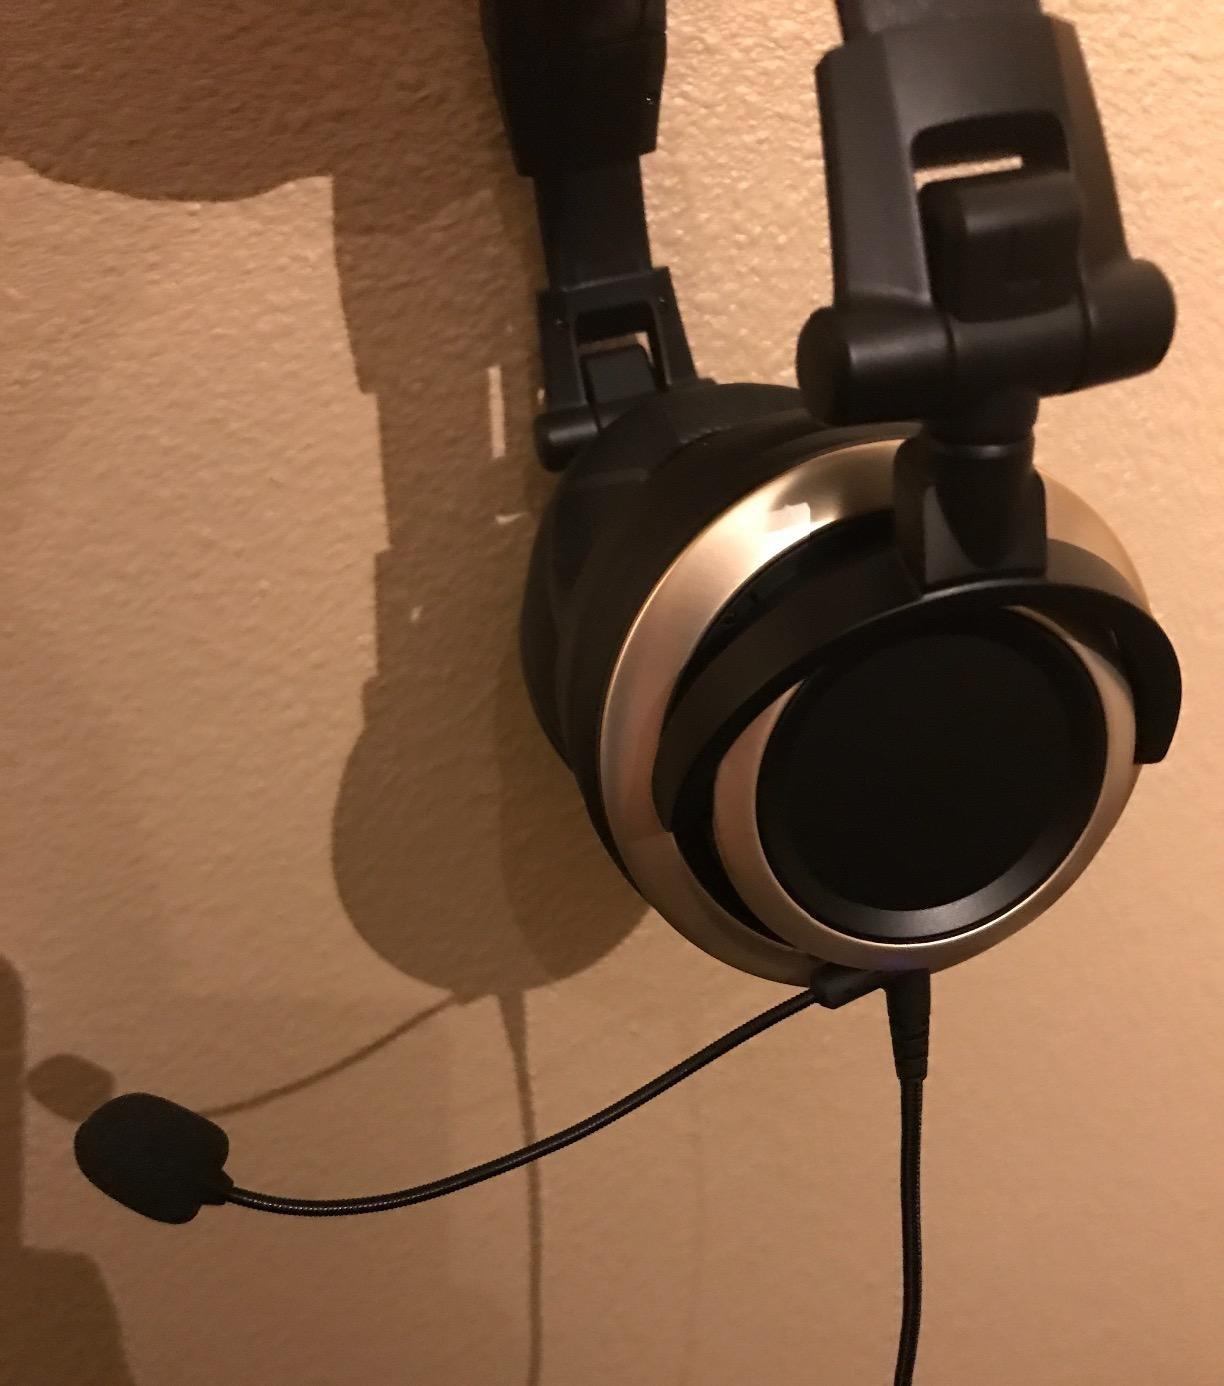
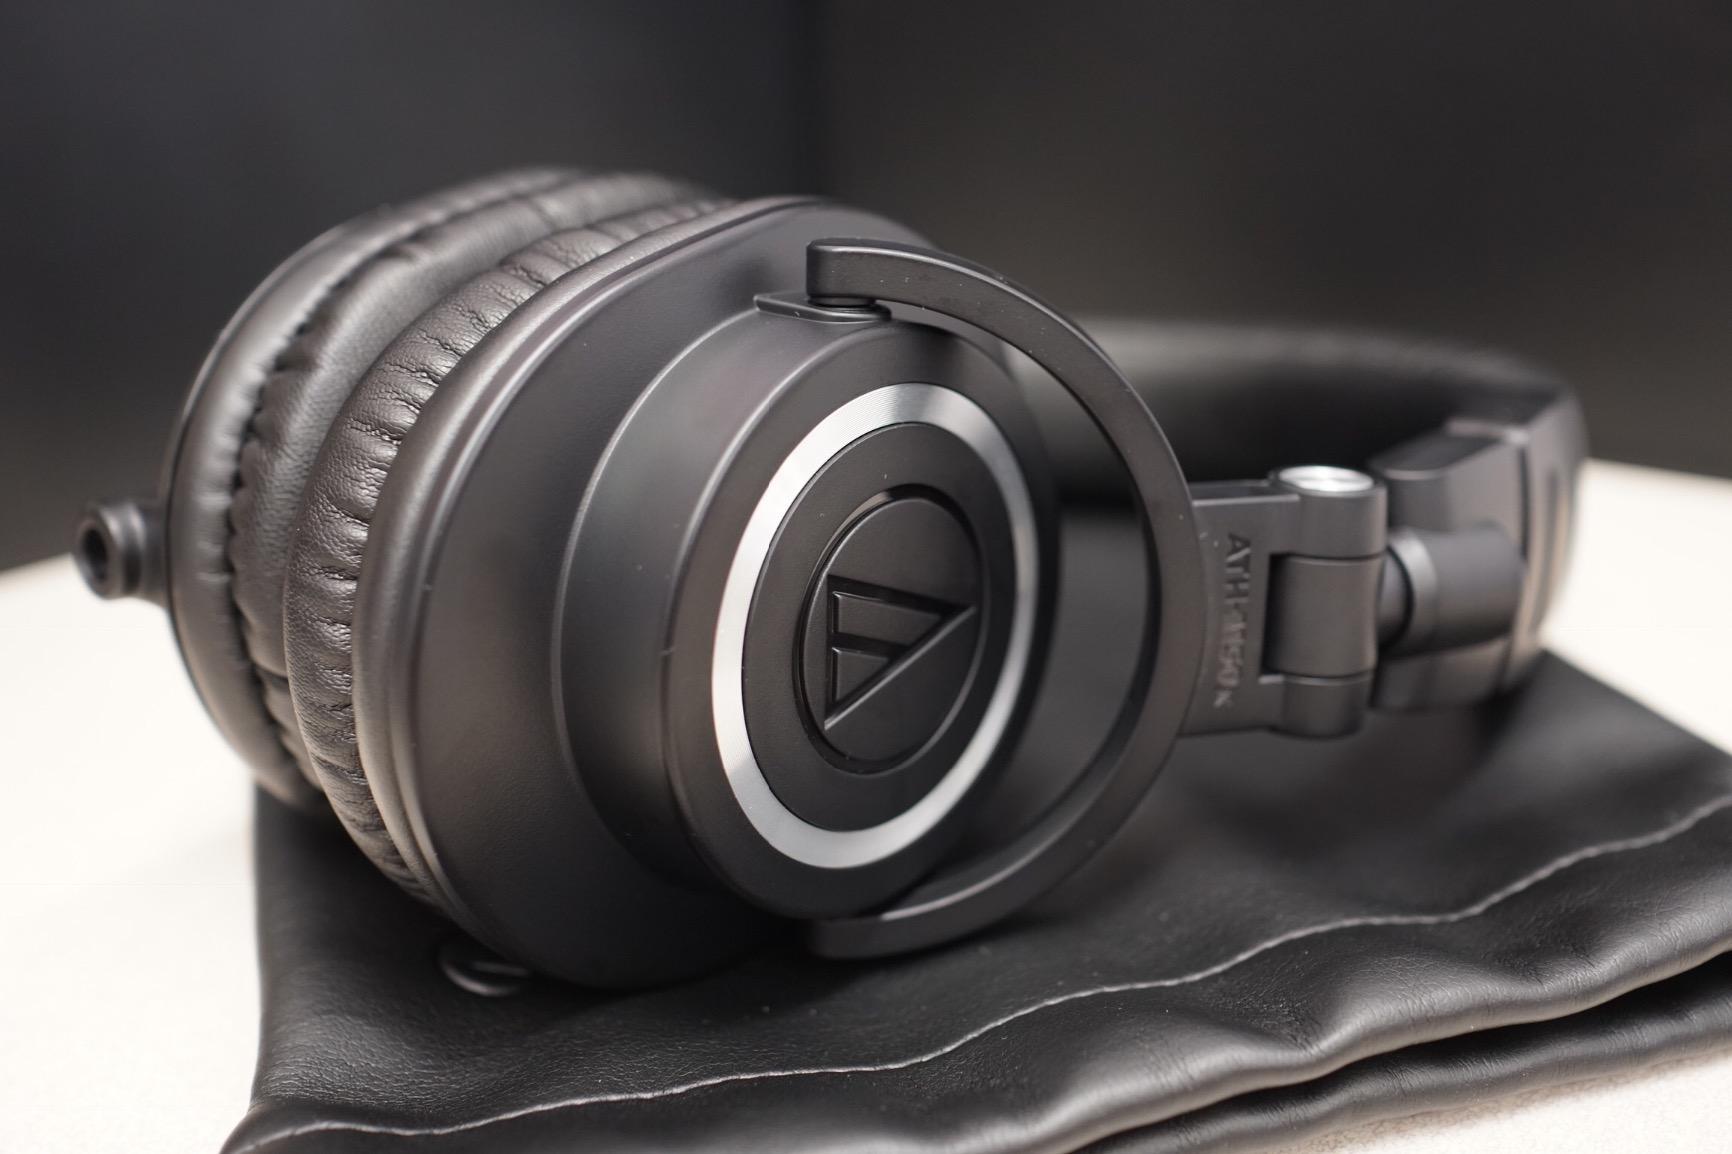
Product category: headphones
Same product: no